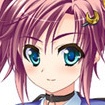
Portrait style: Anime Portrait